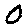
Label: 0